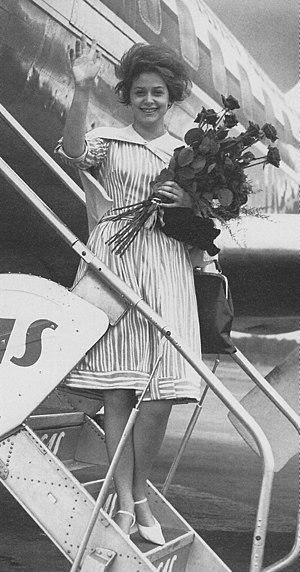
Le concours Intervision de la chanson, aussi connu sous le nom du Concours Intervision est un évènement annuel international organisé pour les pays post-soviétiques et ceux de l'Organisation de coopération de Shanghai.
Marion Rung est une chanteuse finlandaise d'origine russe et juive.